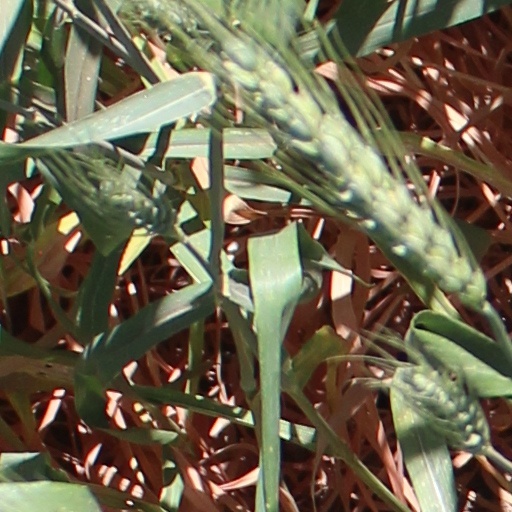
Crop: wheat